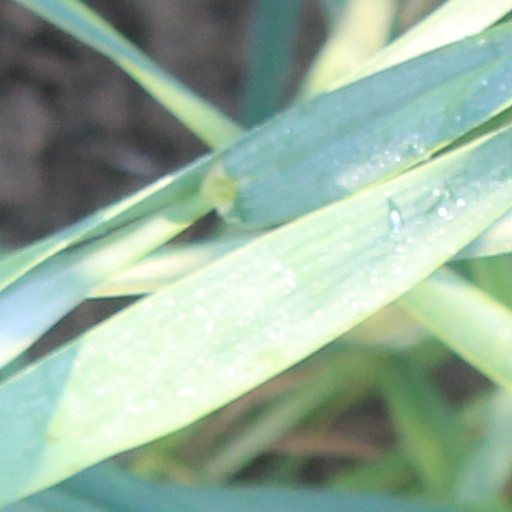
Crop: wheat